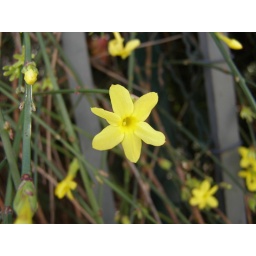
a yellow flower in Paris.